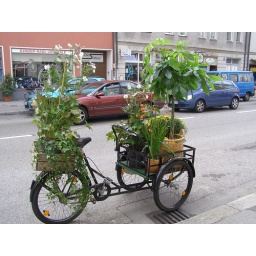
Park(ing) spot was sponsored by a bike and a flower shop.